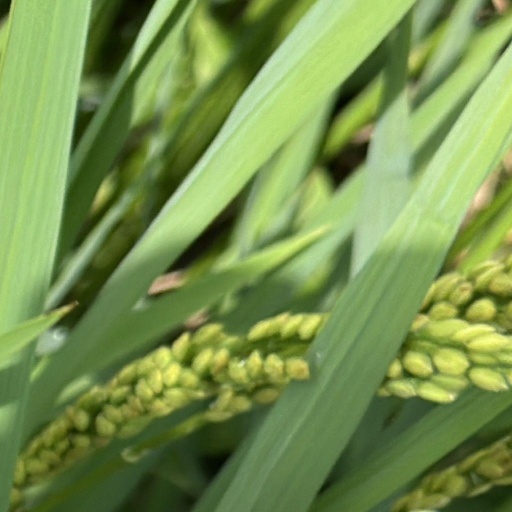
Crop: rice